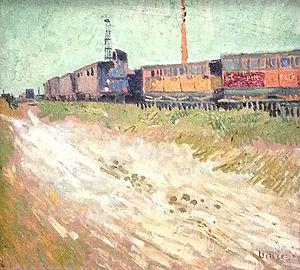
Tableau ""Wagons de chemin de fer"" d'août 1888 de Vincent Van Gogh, représentant la ligne Paris-Lyon-Marseille. Exposé de manière temporaire au Musée d'Orsay en 2014. Huile sur toile. Musée Angladon d'Avignon (Fondation Angladon-Dubrujeaud)."
La ligne de Paris-Lyon à Marseille-Saint-Charles, appelée aussi « Ligne PLM » d'après le sigle de l'ancienne Compagnie des chemins de fer de Paris à Lyon et à la Méditerranée, ou encore « artère impériale » ou « ligne impériale » parce qu'elle fut empruntée par Napoléon III, est une ligne de chemin de fer de 863 km reliant les trois premières agglomérations urbaines françaises : Paris, Lyon et Marseille. Exploitée depuis 1857 par le PLM, puis après 1938 par la SNCF, elle est l'artère maîtresse du réseau ferroviaire français. Elle traverse quatre régions : Île-de-France, Bourgogne-Franche-Comté, Auvergne-Rhône-Alpes et Provence-Alpes-Côte d'Azur.